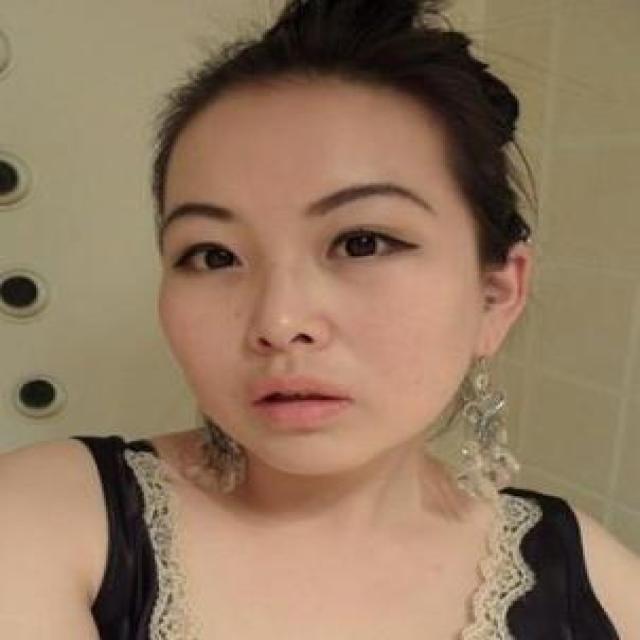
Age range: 21-44